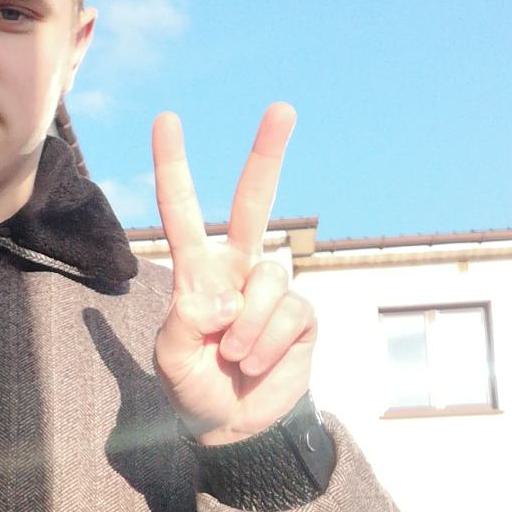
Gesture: peace